Hestia (character)

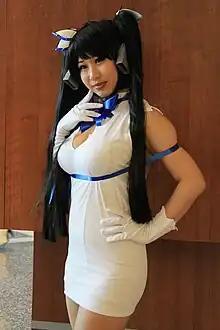
The popularity of the character has made her a frequent subject of cosplay; with Anime News Network writing that "she has become something of a cosplay challenge."

The character has become extremely popular in anime and manga fandom. This includes being prominently featured in fan dōjinshi, with the 2015 Comic1 dōjinshi event being "filled" with the character, including dedicated corners to Hestia. In a list of the "Top 22 Characters Who Transcended Their Series in 2015" by anime website GoBoiano, Hestia placed first. Italian restaurant La Ricetta in Zama, Kanagawa features pancakes prepared with anime and video game character art, including Hestia. The popularity of Hestia's character has made her a frequent subject of cosplay, with Baseel humorously noting that Hestia's costume, including "the boob-lifting string and impressive bust that the character is so closely associated with", has become more famous than the character herself.